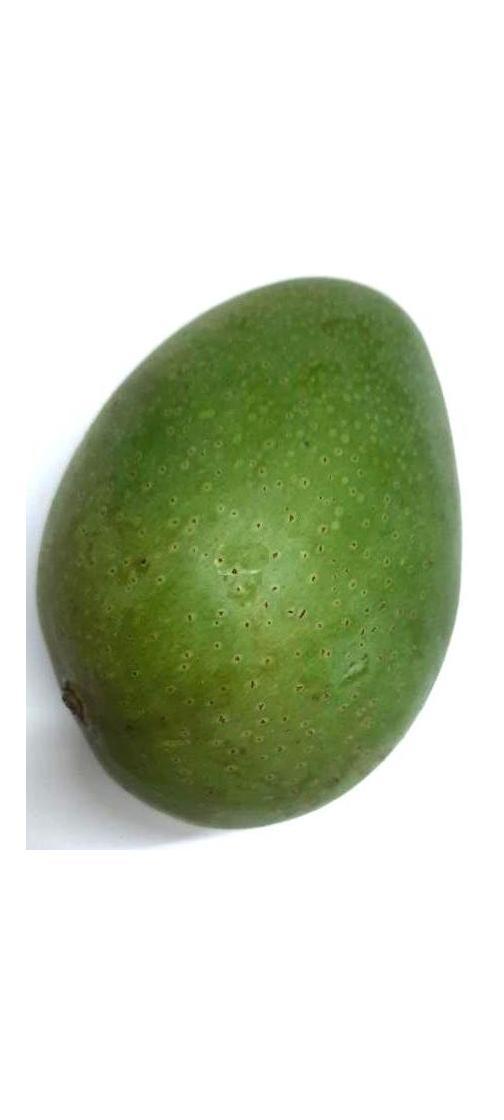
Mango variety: Ashshina Zhinuk